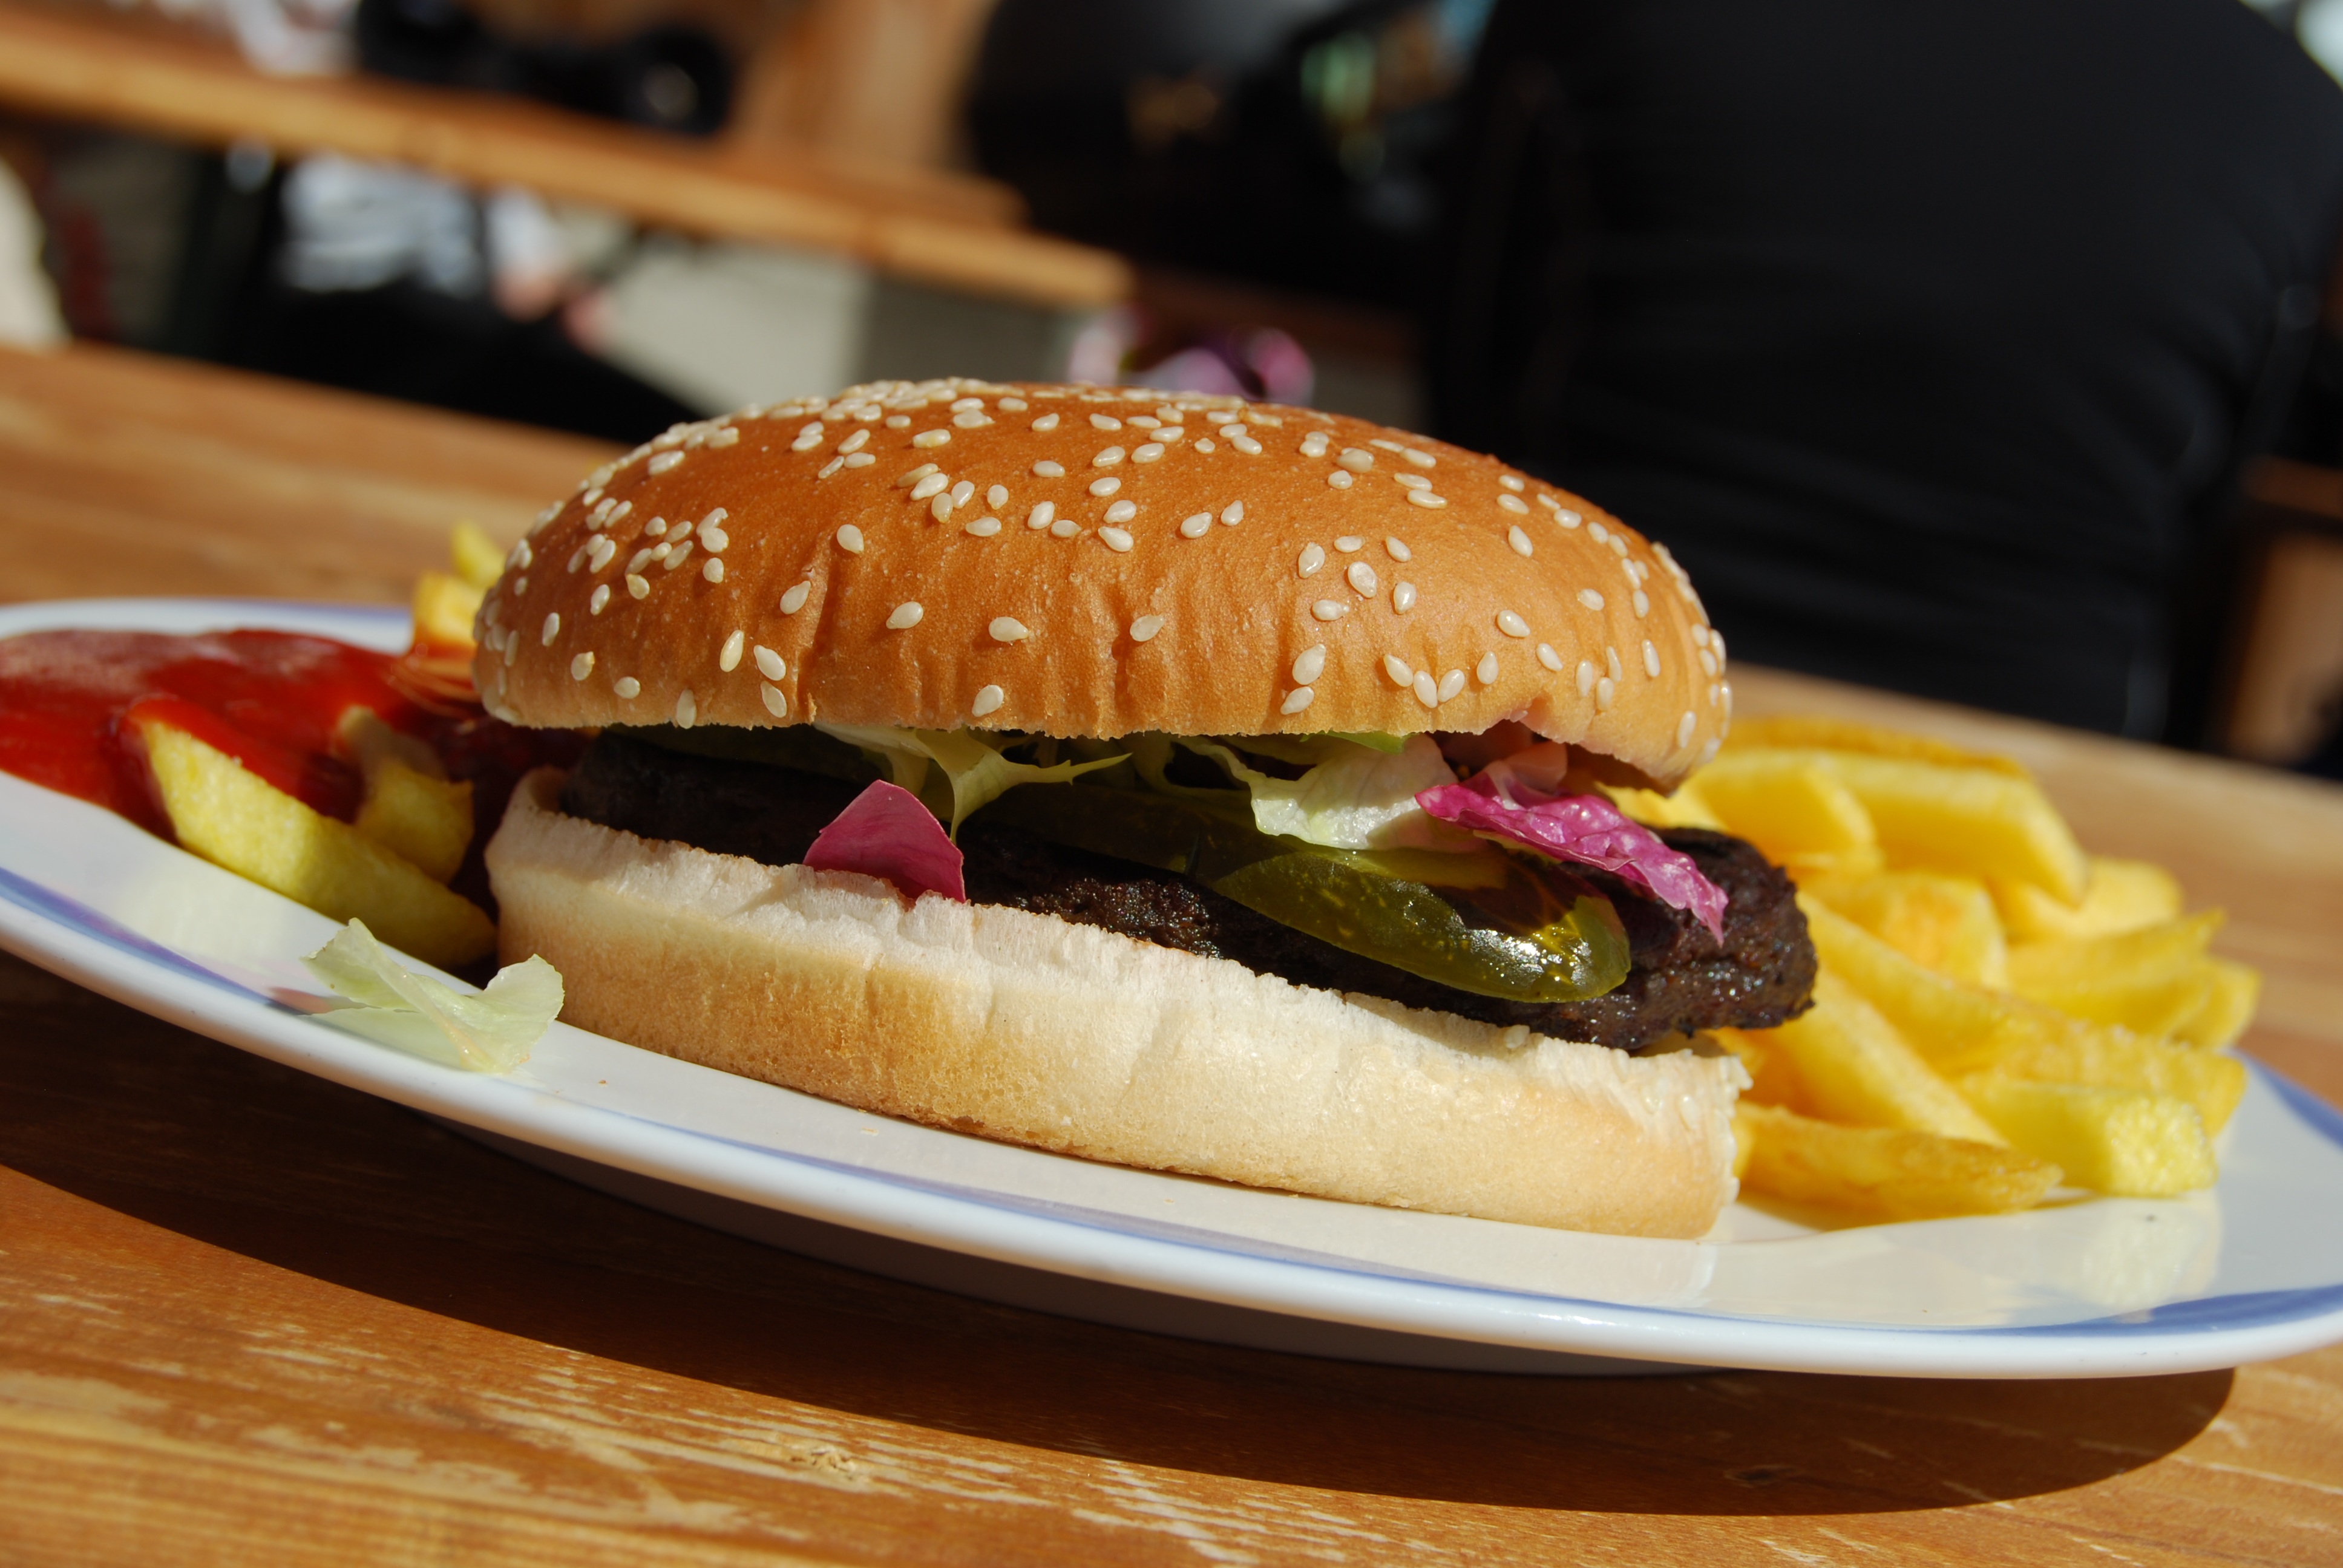
restaurant, dish, meal, food, plate, fast food, meat, lunch, hamburger, sandwich, cheeseburger, mat, burgers, french fries, junk food, whopper, breakfast sandwich, cheesesteak